Richard Cumberland (philosopher)

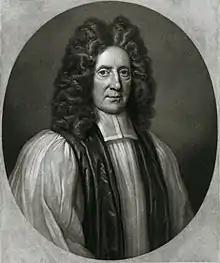
Richard Cumberland, engraving by John Smith after Thomas Murray.

Richard Cumberland (15 July 1631 (or 1632) – 9 October 1718) was an English philosopher, and Bishop of Peterborough from 1691. In 1672, he published his major work, "De legibus naturae" ("On natural laws"), propounding utilitarianism and opposing the egoistic ethics of Thomas Hobbes.